Soltan-Ali Vazir-e Afkham

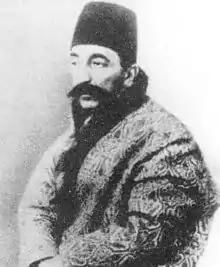

Soltan-Ali Vazir-e Afkham(13 December 1862 – 13 July 1914), was an Iranian politician who served as Acting Prime Minister and Interior minister of Iran from 21 March 1907 to 30 April 1907.